Siva (1989 Telugu film)

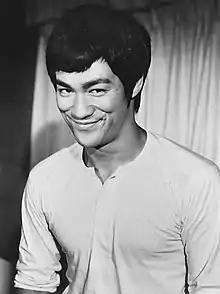
"Siva" plot was adapted from "The Way of the Dragon" (1972), produced and directed by and starring Bruce Lee.

"Siva" explores the exploitation of students by anti-social elements against a mafia backdrop and the impact on them of crowd psychology. It also focuses on politics and betrayal in the scene where Bhavani murders Machiraju and his enemy Viswanadham. As a student, Varma observed and participated in gang wars and student politics besides analysing the impact of a gangster's lifestyle and body language on students. Those experiences inspired him to begin writing "Siva".